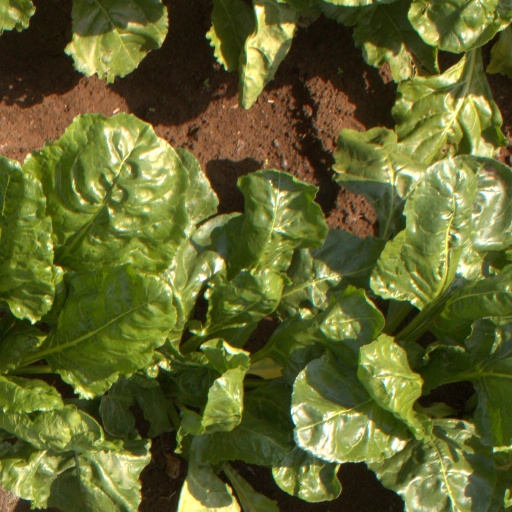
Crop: sugar beet